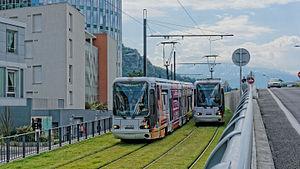
Le convoi inaugural de la ligne E du tramway de Grenoble le 28-06-2014 arrive au terminus de Saint-Martin-le-Vinoux
La ligne E du tramway de Grenoble est une ligne de tramway, qui relie le Nord-Ouest de l'agglomération au sud de Grenoble en utilisant notamment le cours Jean-Jaurès. La ligne est exploitée avec des tramways français standard, profondément rénovés dans les mois suivant la mise en service. L'objectif de fréquentation de la ligne est de 45 000 voyageurs par jour avec une vitesse commerciale de 23 km/h. Sa construction a été particulièrement médiatisée puisque TéléGrenoble Isère lui a consacré une série de 115 épisodes entre 2012 et 2015 intitulée Ça se tram' chez vous.